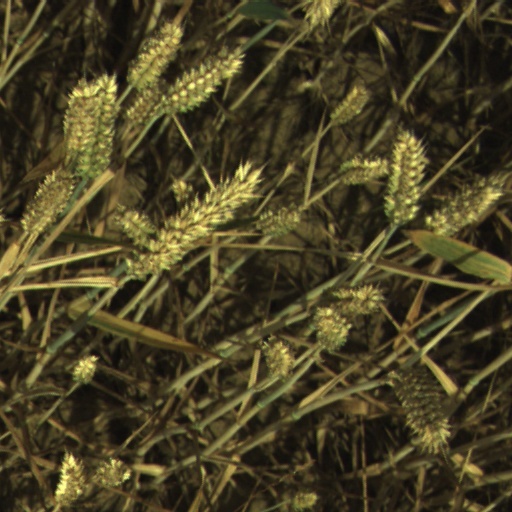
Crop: wheat